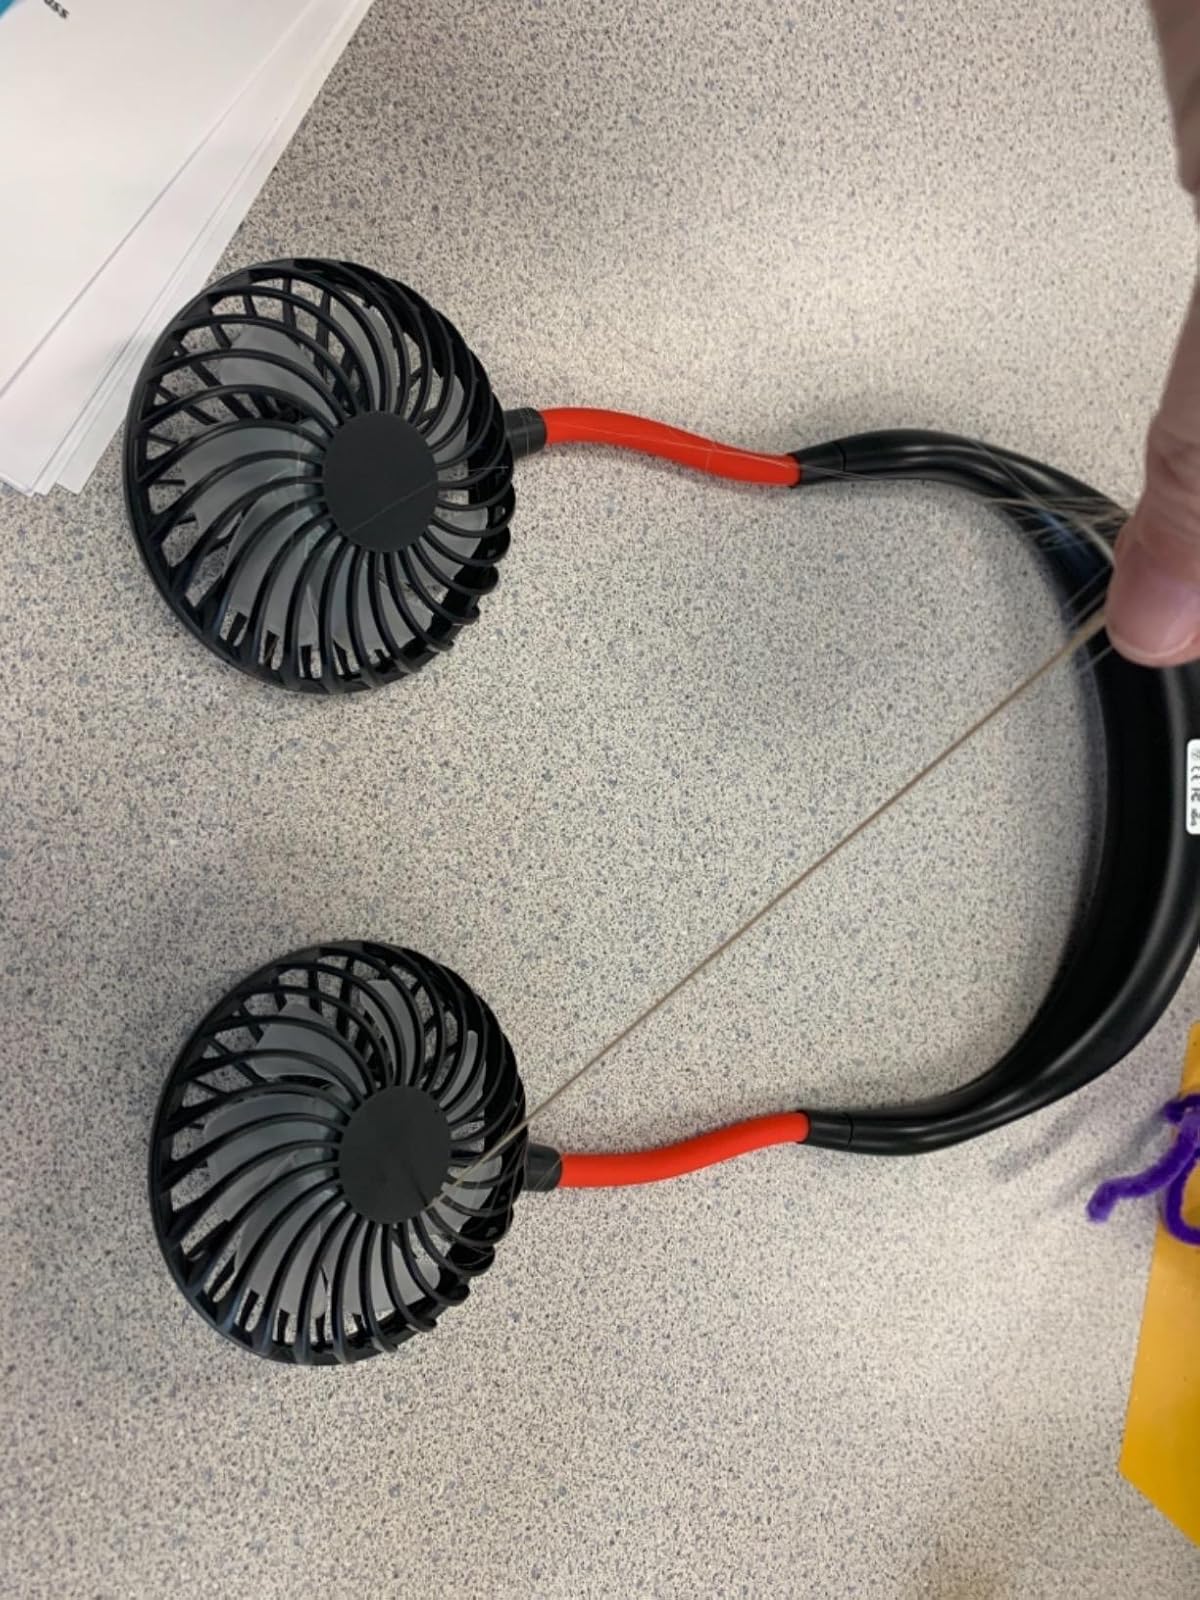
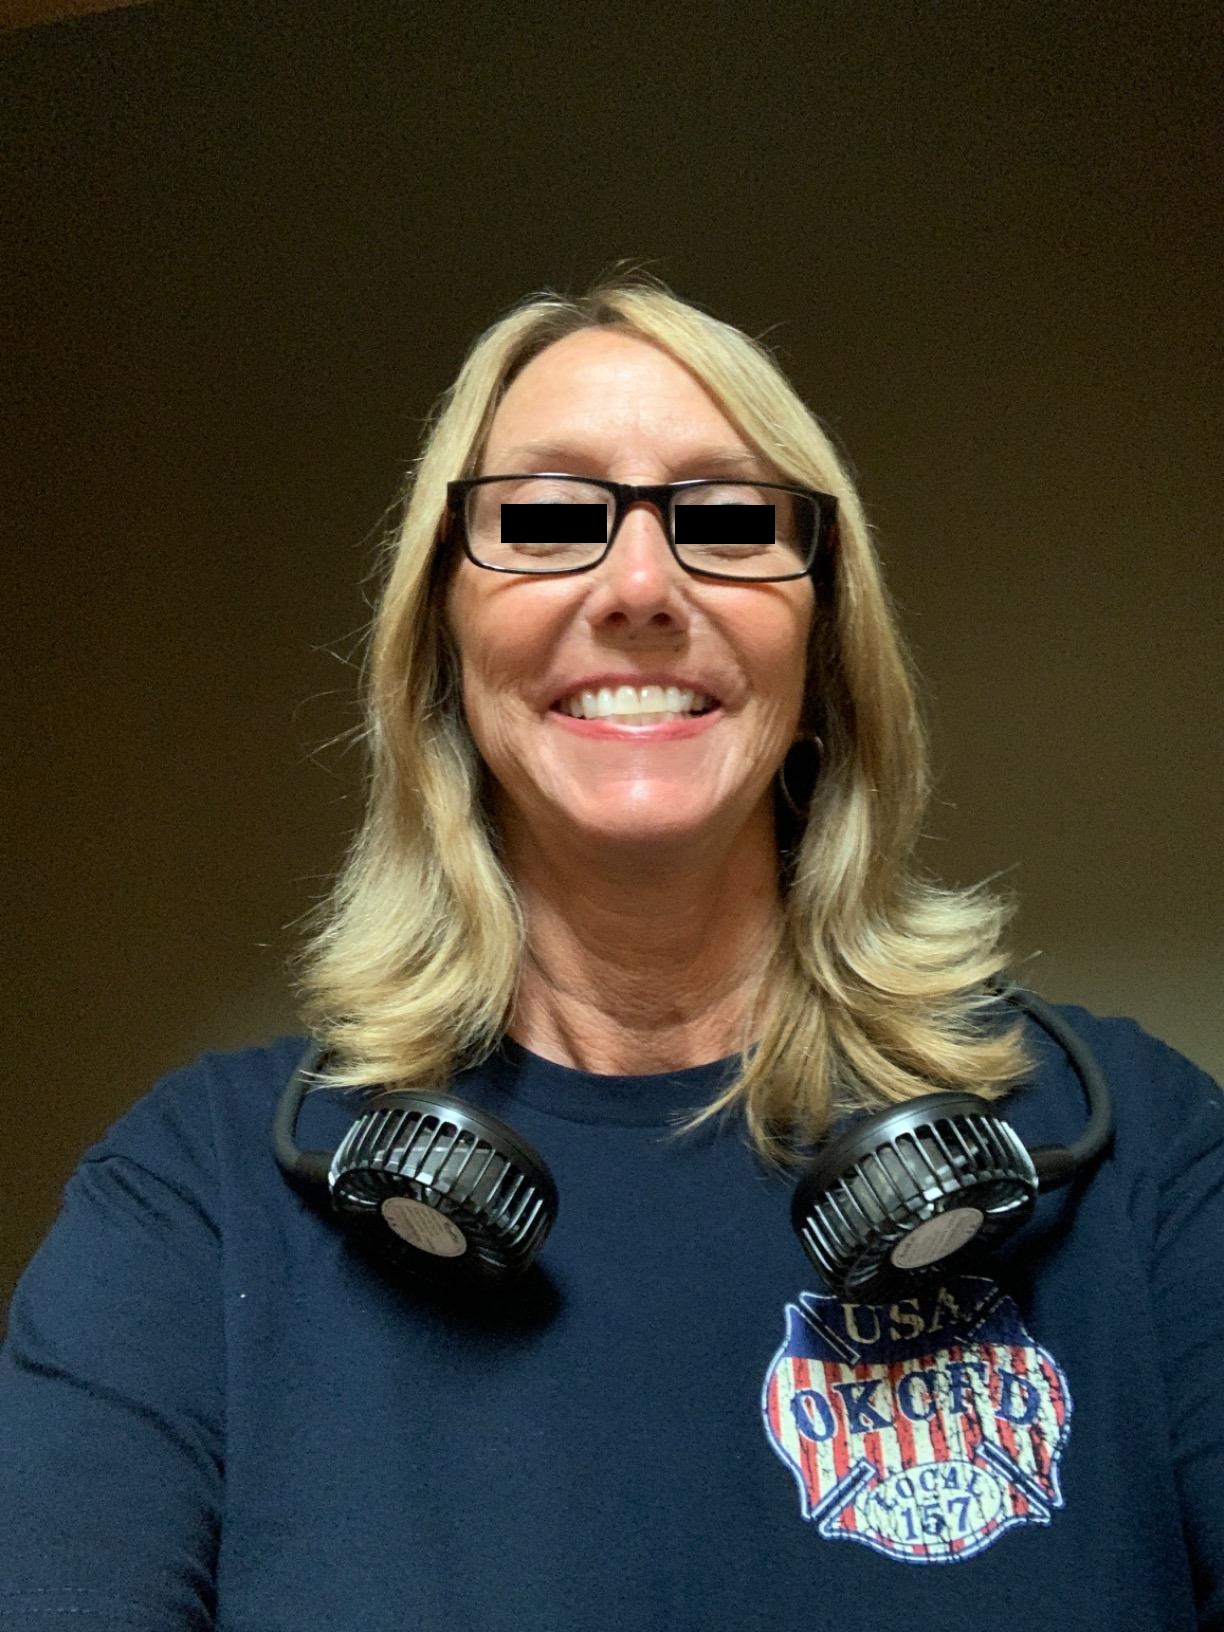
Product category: fan
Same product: no